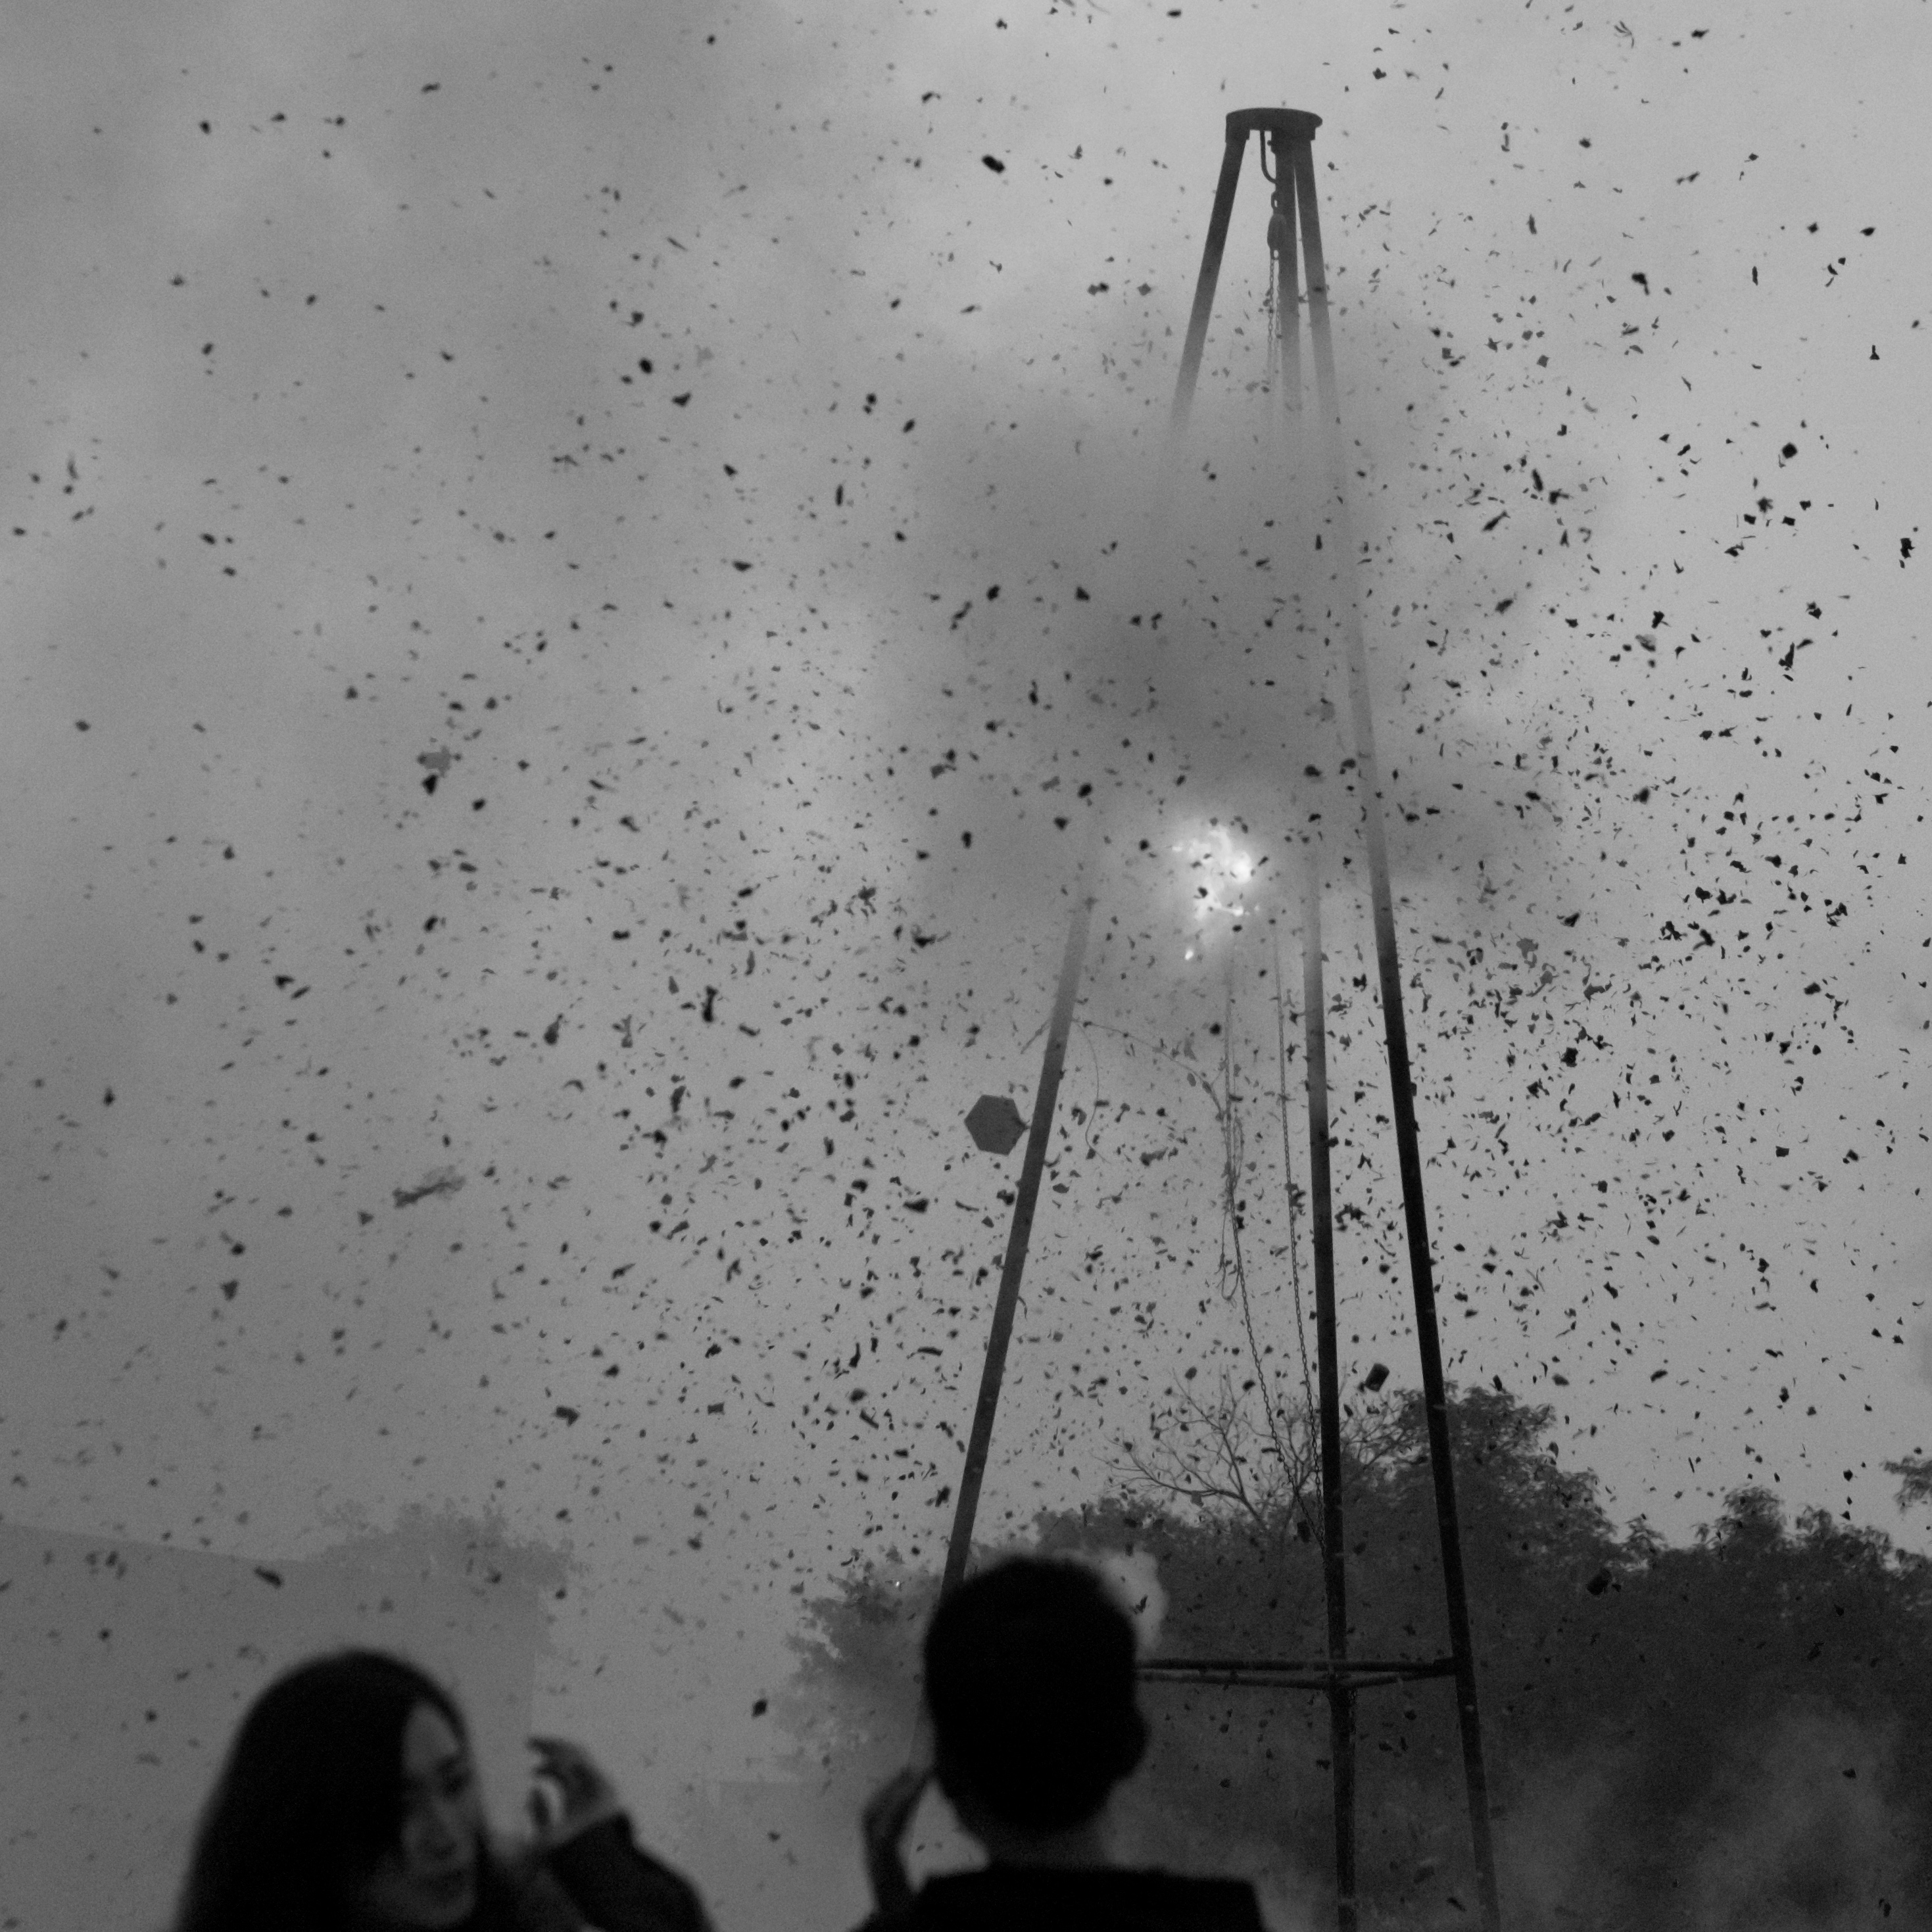
snow, black and white, people, rain, line, tower, dirt, weather, storm, shadow, darkness, monochrome, windy, shape, freezing, monochrome photography, atmospheric phenomenon, atmosphere of earth